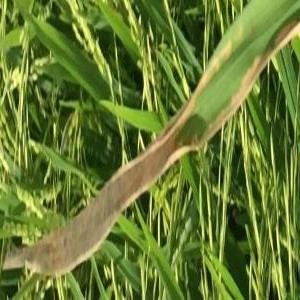
Disease: Bacterialblight